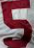
Number: 5